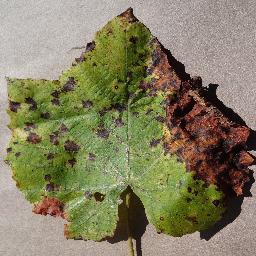
Label: Grape___Leaf_blight_(Isariopsis_Leaf_Spot)